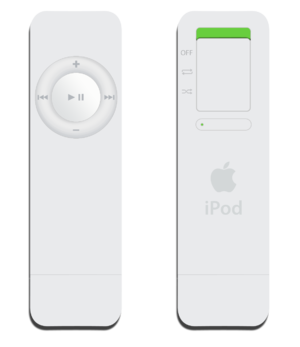
L'iPod shuffle est un baladeur numérique à mémoire flash conçu et commercialisé par Apple de 2005 à 2017. Il s'agit du modèle d'entrée de gamme dans la famille des iPod.